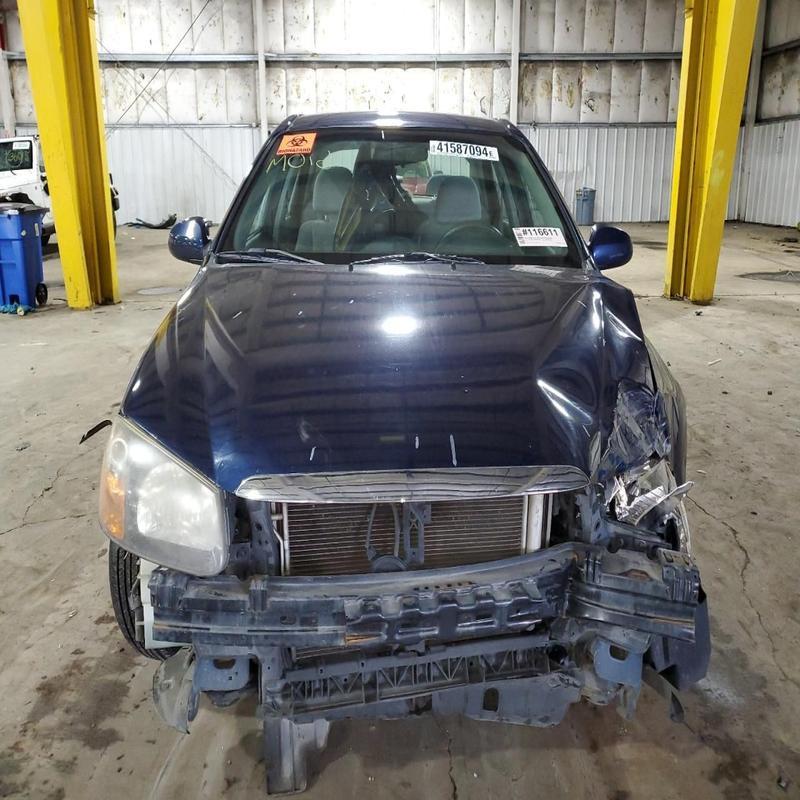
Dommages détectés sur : plaque d'immatriculation avant, pare-choc avant, feu avant gauche, capot, aile avant gauche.
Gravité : majeur